Hungarian conquest of the Carpathian Basin

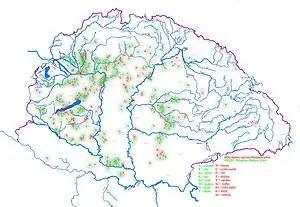
Settlements bearing the name of a Hungarian tribe in the Carpathian Basin (after Sándor Török). They may point at the places where the Hungarians lived amongst other peoples and help in reconstructing where the tribes settled.

The Hungarians settled in the lowlands of the Carpathian Basin along the rivers Danube, Tisza and their tributaries, where they could continue their semi-nomadic lifestyle. As an immediate consequence, their arrival "drove a non-Slavic wedge between the West Slavs and South Slavs." Fine argues that the Hungarians' departure from the western regions of the Pontic steppes weakened their former allies, the Khazars, which contributed to the collapse of the Khazar Empire.